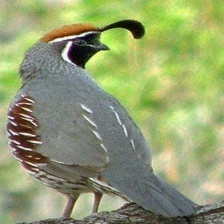
Species: GAMBELS QUAIL
Scientific name: CALLIPEPLA GAMBELII
ImageNet parent category: quail